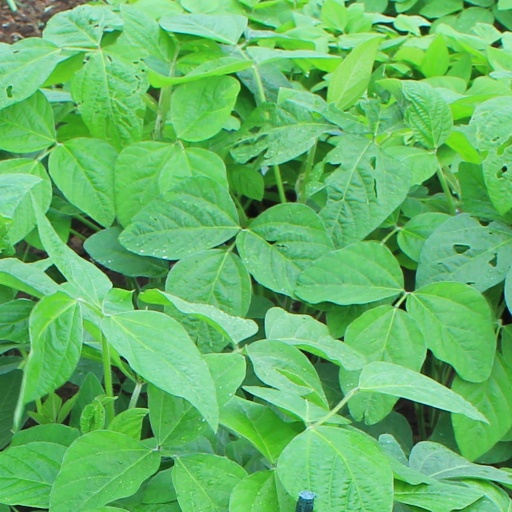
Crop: soybean